Snaith Priory

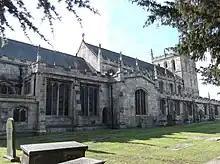
Photograph of Snaith Priory (Church of St Lawrence)

Snaith Priory was a Benedictine priory in Snaith, within the East Riding of Yorkshire, England. The priory was located at the Church of St Lawrence in Snaith, which has been a Grade I listed building since 1967. It was founded shortly after 1101, and dissolved in 1539.